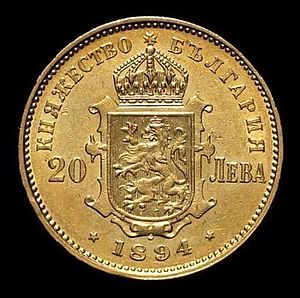
Bulgarske leva
20-lev mønt udgivet i 1894
Lev er Bulgariens valuta. Den deles i 100 stotinki. På gammelt bulgarsk betød ordet "lev" "løve," ligesom det rumænske lei.